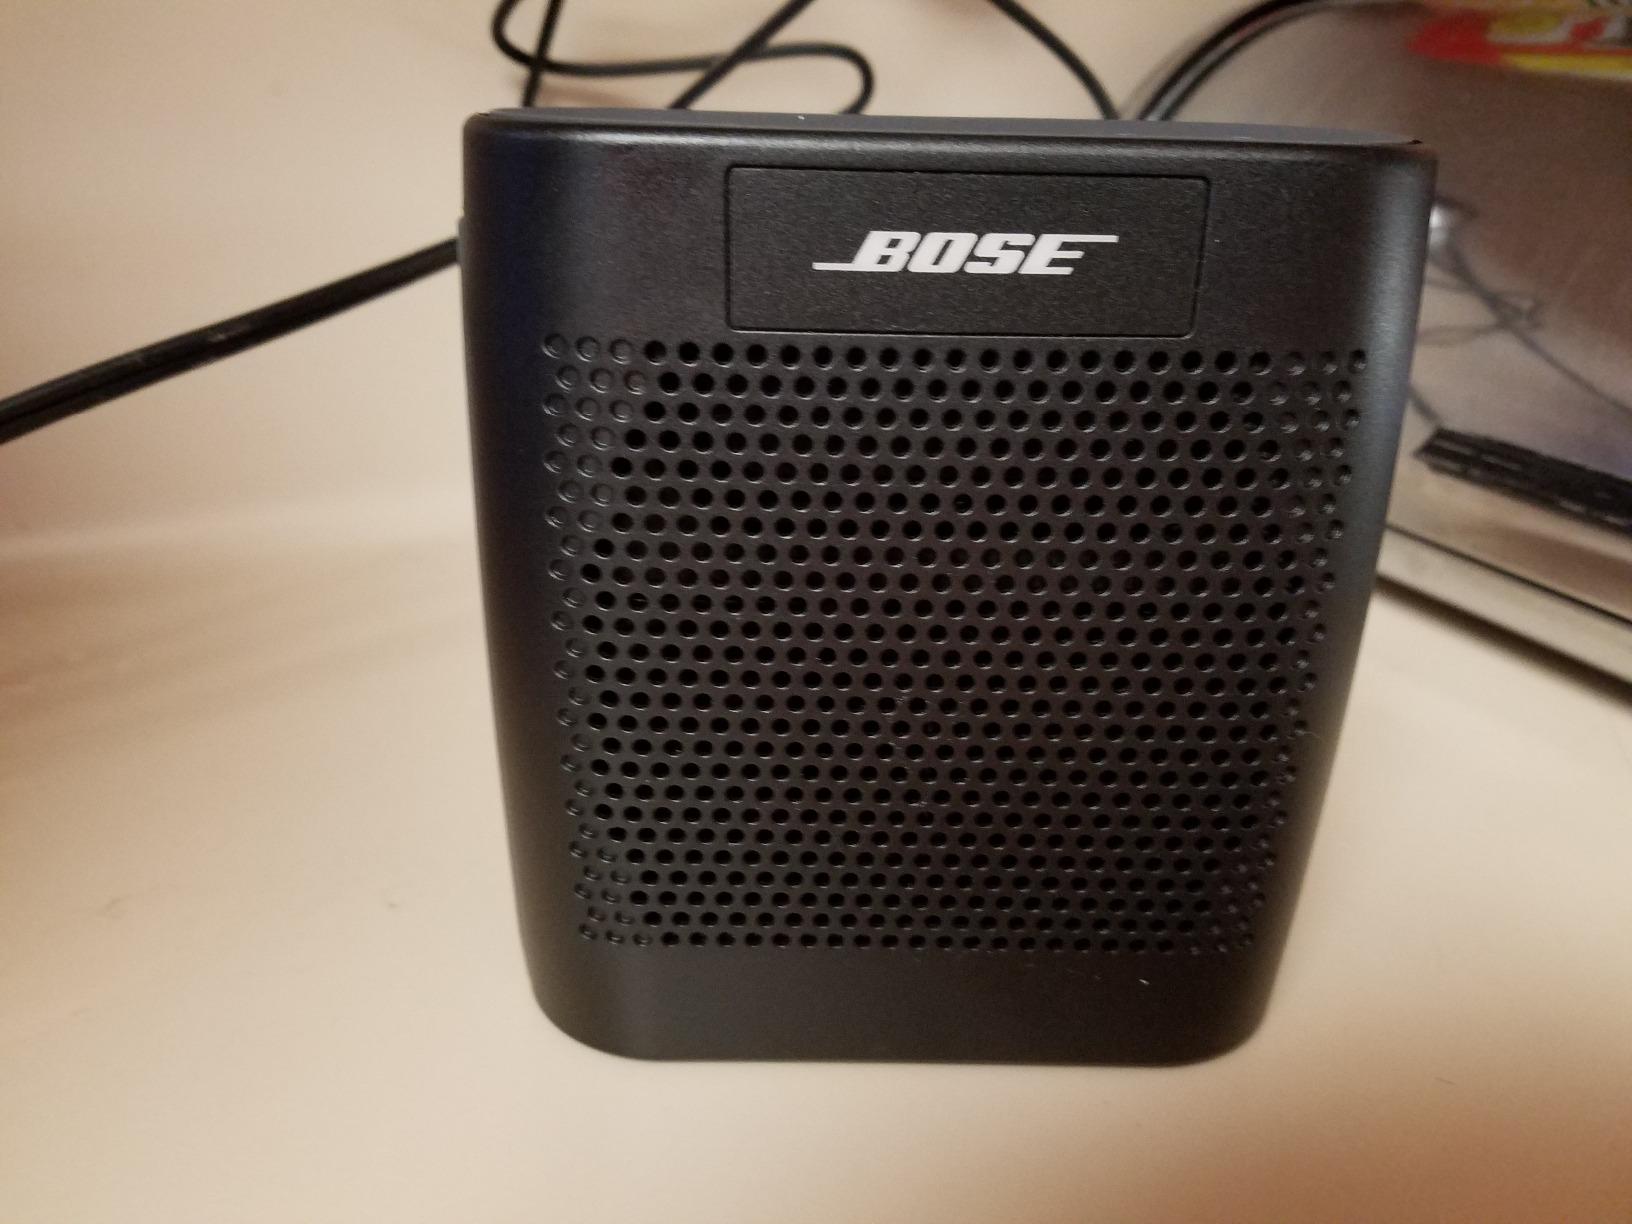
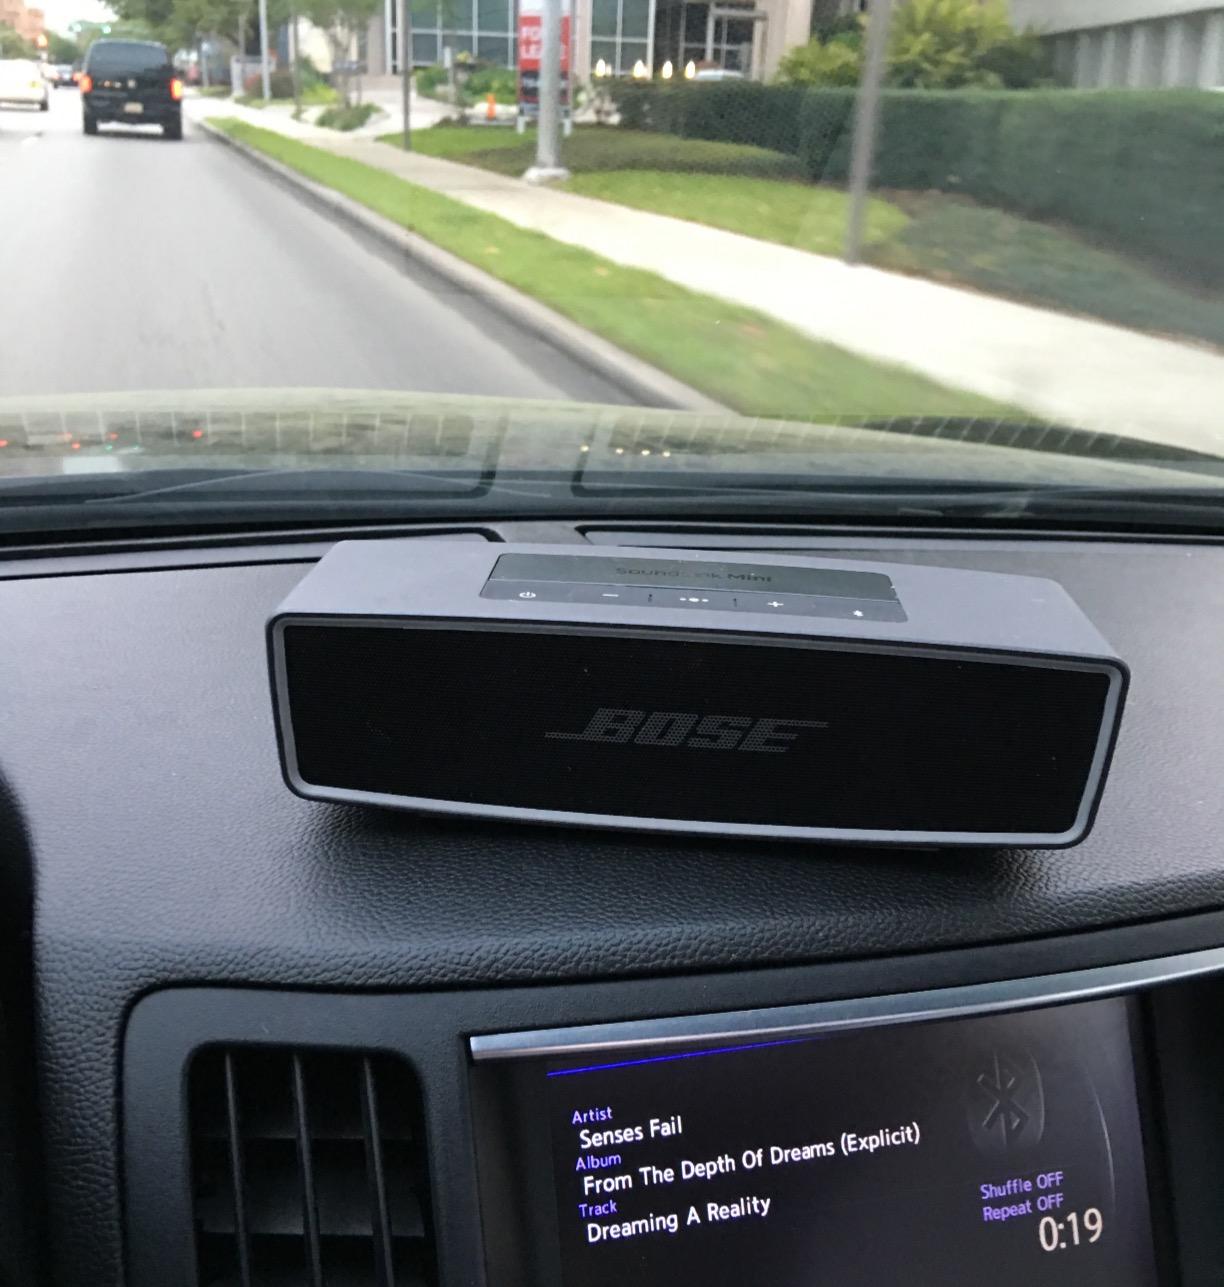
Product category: speaker
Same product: no